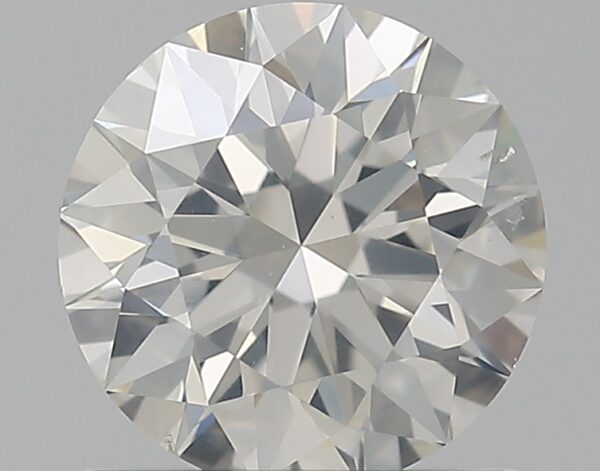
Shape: round
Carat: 0.8
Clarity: SI2
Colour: I
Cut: EX
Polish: EX
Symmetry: EX
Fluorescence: F
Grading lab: GIA
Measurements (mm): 5.94 x 5.96 x 3.73